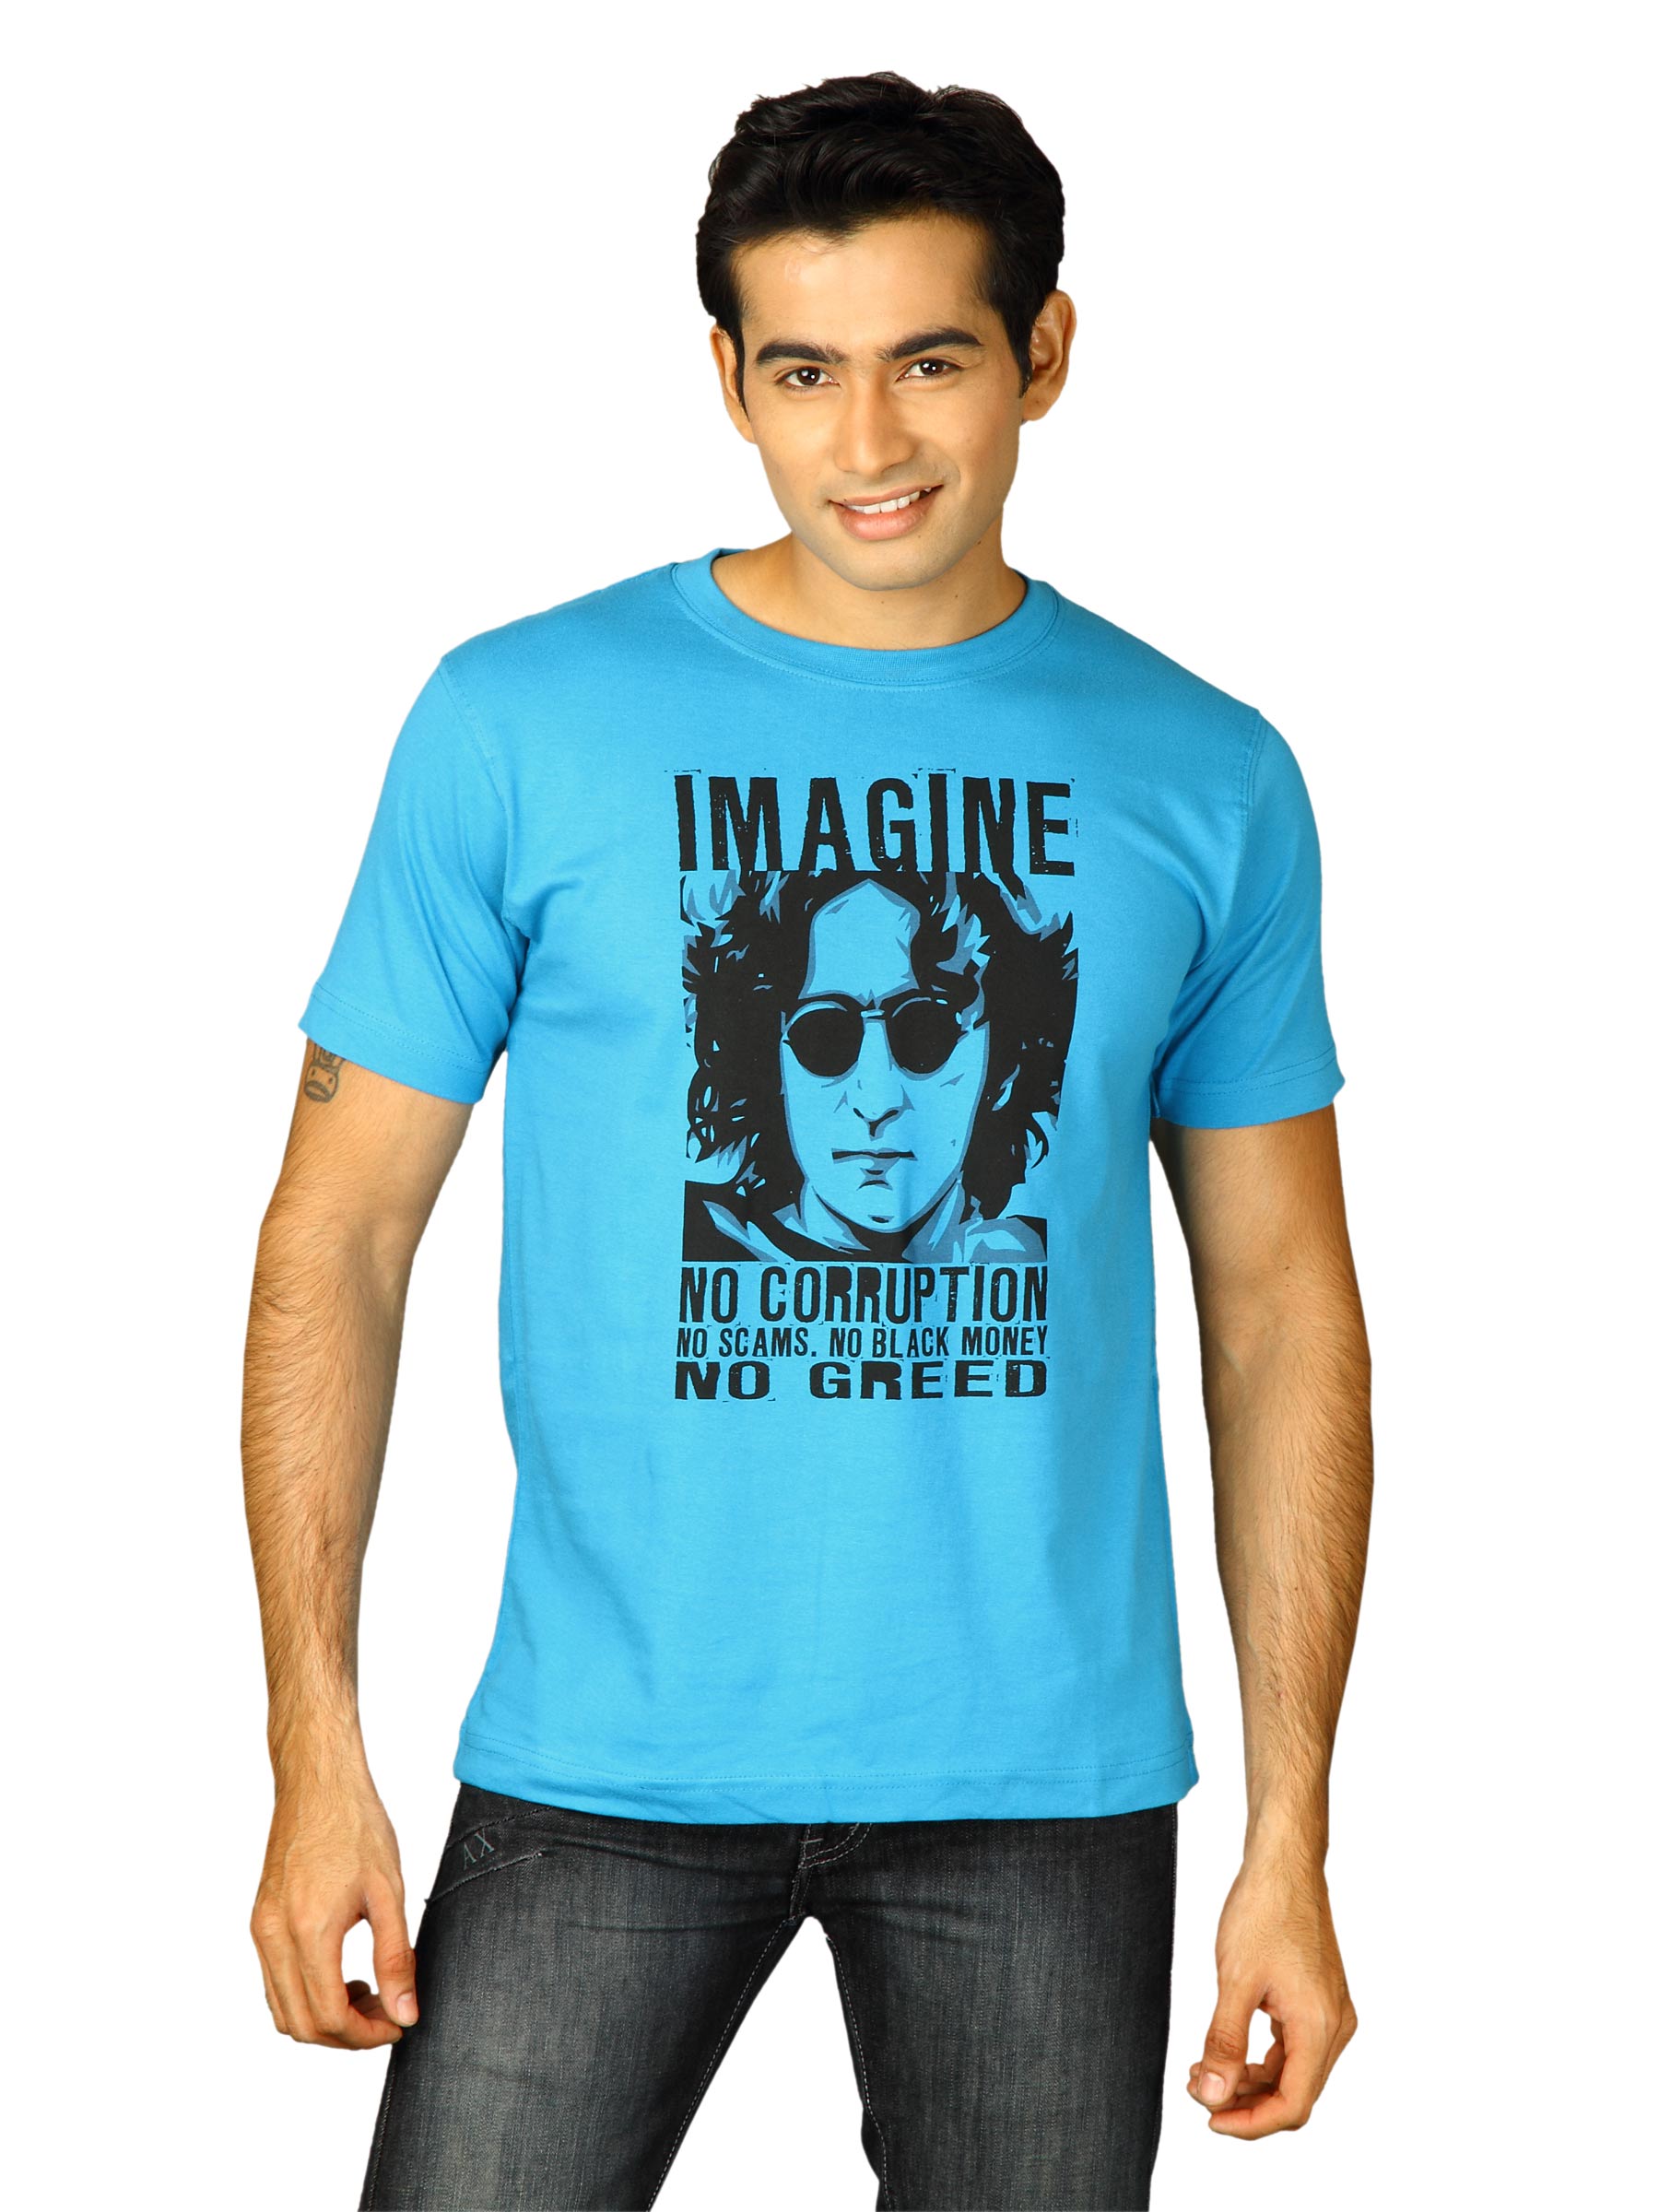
Tantra Men Imagine No Corruption Blue Tshirts
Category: Apparel / Topwear / Tshirts
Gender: Men
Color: Blue
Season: Fall 2011
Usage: Casual